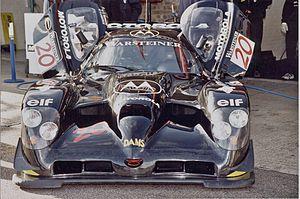
DAMS est une écurie française en sport automobile, fondée en 1988 par l'ancien pilote de Formule 1, René Arnoux, et Jean-Paul Driot. Ce duo collaborait déjà dans le développement de l'écurie GDBA Motorsports entre 1986 et 1989. L'écurie est basée près du circuit de la Sarthe au Mans.
La Panoz Esperante GTR-1 est une voiture de grand tourisme construite par le constructeur américain Panoz.